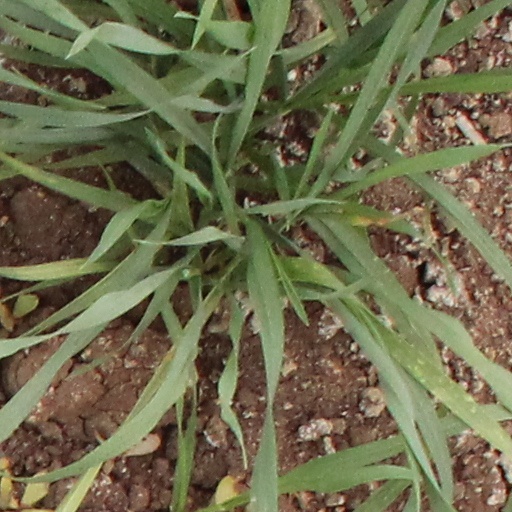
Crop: wheat